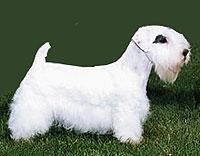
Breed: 211-n000058-Sealyham_terrier